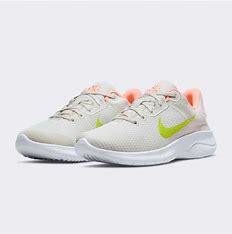
Brand: Nike
Model: Flex Experience Run 11 Next Nature